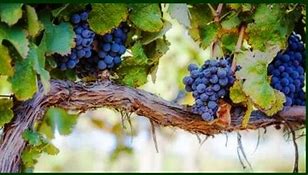
Label: Grapes